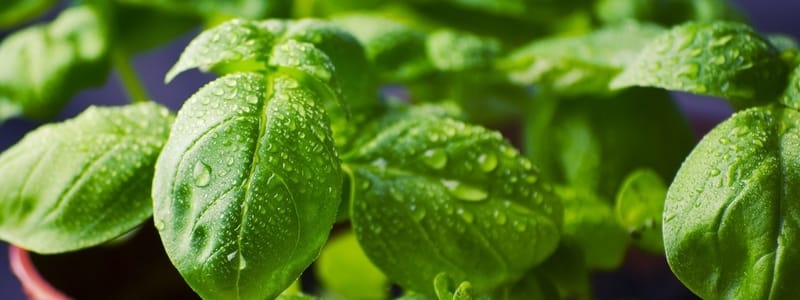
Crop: unknown
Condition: basil